Shirlington, Virginia

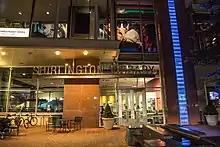

Shirlington lies on Shirley Highway (I-395) for which the town is named and is accessible from Shirlington Circle (Exit 6 on I-395). The town is served by the Shirlington Bus Station, the only enclosed public bus station in Arlington and the principal transfer point for Metrobus and Arlington Transit (ART) bus service in South Arlington.